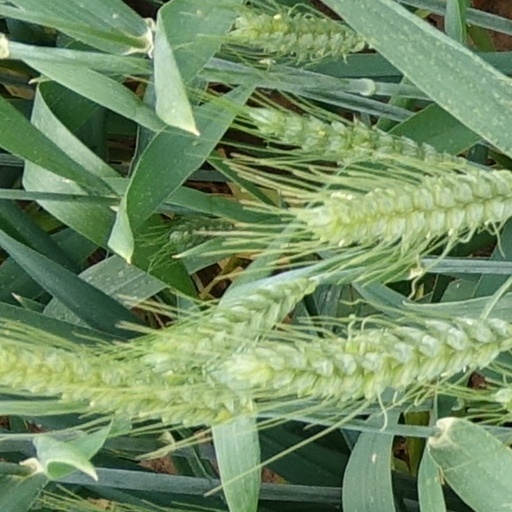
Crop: wheat